Klaipėda Castle

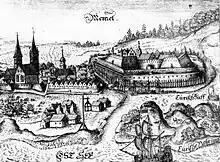
Klaipėda Castle in the 17th century

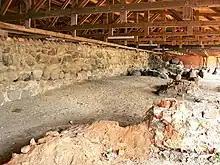
Ruins of Klaipėda Castle

Klaipėda Castle, also known as Memelburg or Memel Castle, is an archeological site and museum housed in a castle built by the Teutonic Knights in Klaipėda, Lithuania, near the Baltic Sea. The Teutons called the castle "Memelburg" or "Memel", and Klaipėda was generally known as "Memel" until 1923, when Lithuanian military forces took over the city. The castle was first mentioned in written sources in 1252, and underwent numerous destructions and reconstructions in the centuries that followed. During the 19th century, having lost its strategic importance, the castle was demolished. Archeological work was performed at the site during the 20th century, and in 2002 a museum was established underneath one of its bastions. The museum has reopened following restoration, which was completed in 2021.